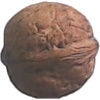
Label: walnut